Carmine Crocco

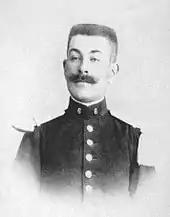
Augustin De Langlais

In 10 days, Crocco and his army occupied the entire Vulture area. In the conquered territory he ordered the badges and ornaments of the king Francis II to be once again displayed. The raids were bloody and ruthless and many people (especially liberal politicians and wealthy landowners) were kidnapped, blackmailed or brutally killed by Crocco himself or his members but, in most cases, people of lower classes regarded him as a "liberator" and supported his bands.